Askvoll

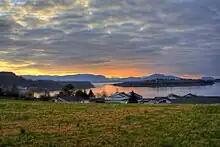
View of Prestmarka

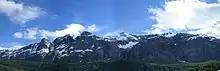
View of the Heilefjell mountains

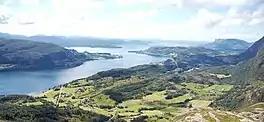
View of Rivedal (and Fjaler municipality on the left side of the fjord)

Askvoll was established as a municipality on 1 January 1838 (see formannskapsdistrikt law). The original municipality was identical to the Askvoll parish "(prestegjeld)" with the sub-parishes of Askvoll, Vilnes, Øn, and Hyllestad. In 1862, the two southernmost sub-parishes of Øn and Hyllestad (population: 2,475) were separated from Askvoll and (along with the Bø sub-parish from Lavik municipality) formed the new municipality of Hyllestad. This left Askvoll with 2 sub-parishes and a population of 3,065.